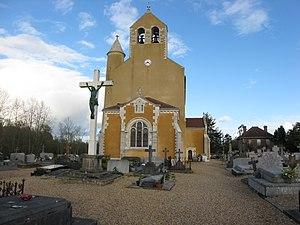
Eglise de Biaudos (Landes (département)) (Pyrénées).